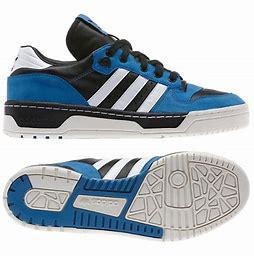
Brand: Adidas
Model: Rivalry